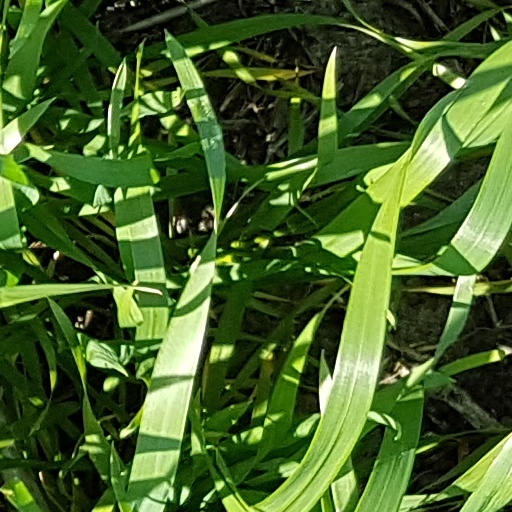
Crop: wheat